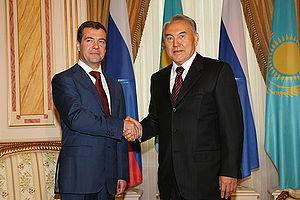
Les relations entre le Kazakhstan et la Russie se réfèrent aux relations bilatérales entre le Kazakhstan et la Fédération de Russie. Le Kazakhstan dispose d'une ambassade à Moscou et de consulats généraux à Saint-Pétersbourg, Astrakhan et Omsk. La Russie dispose d'une ambassade à Noursoultan et de deux consulats à Almaty et Oural.